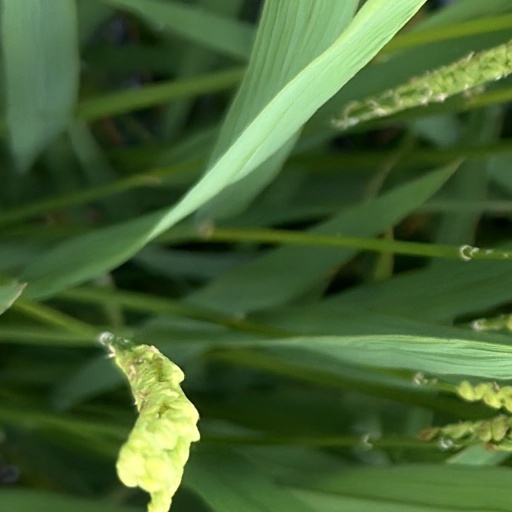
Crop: rice